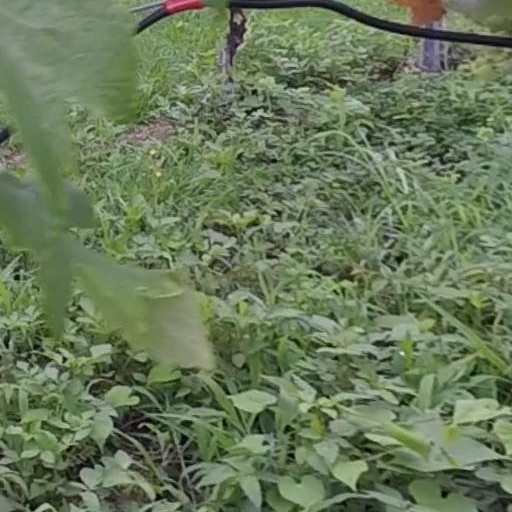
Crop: grape